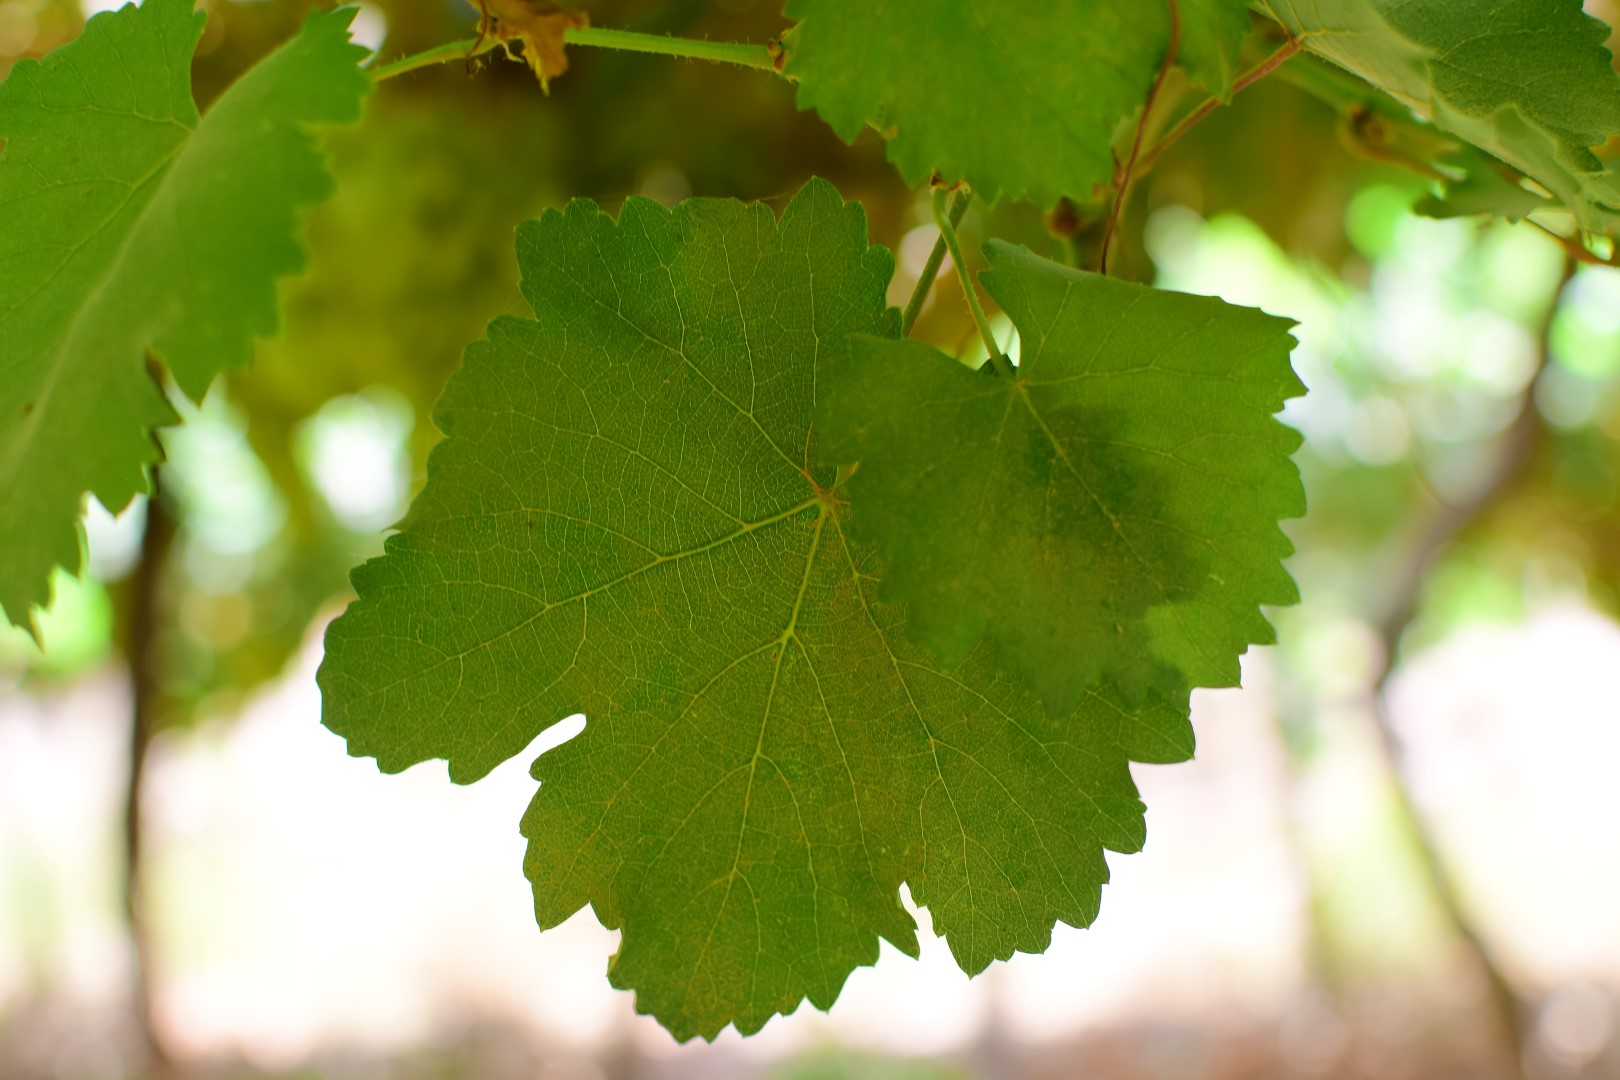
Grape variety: Kamali